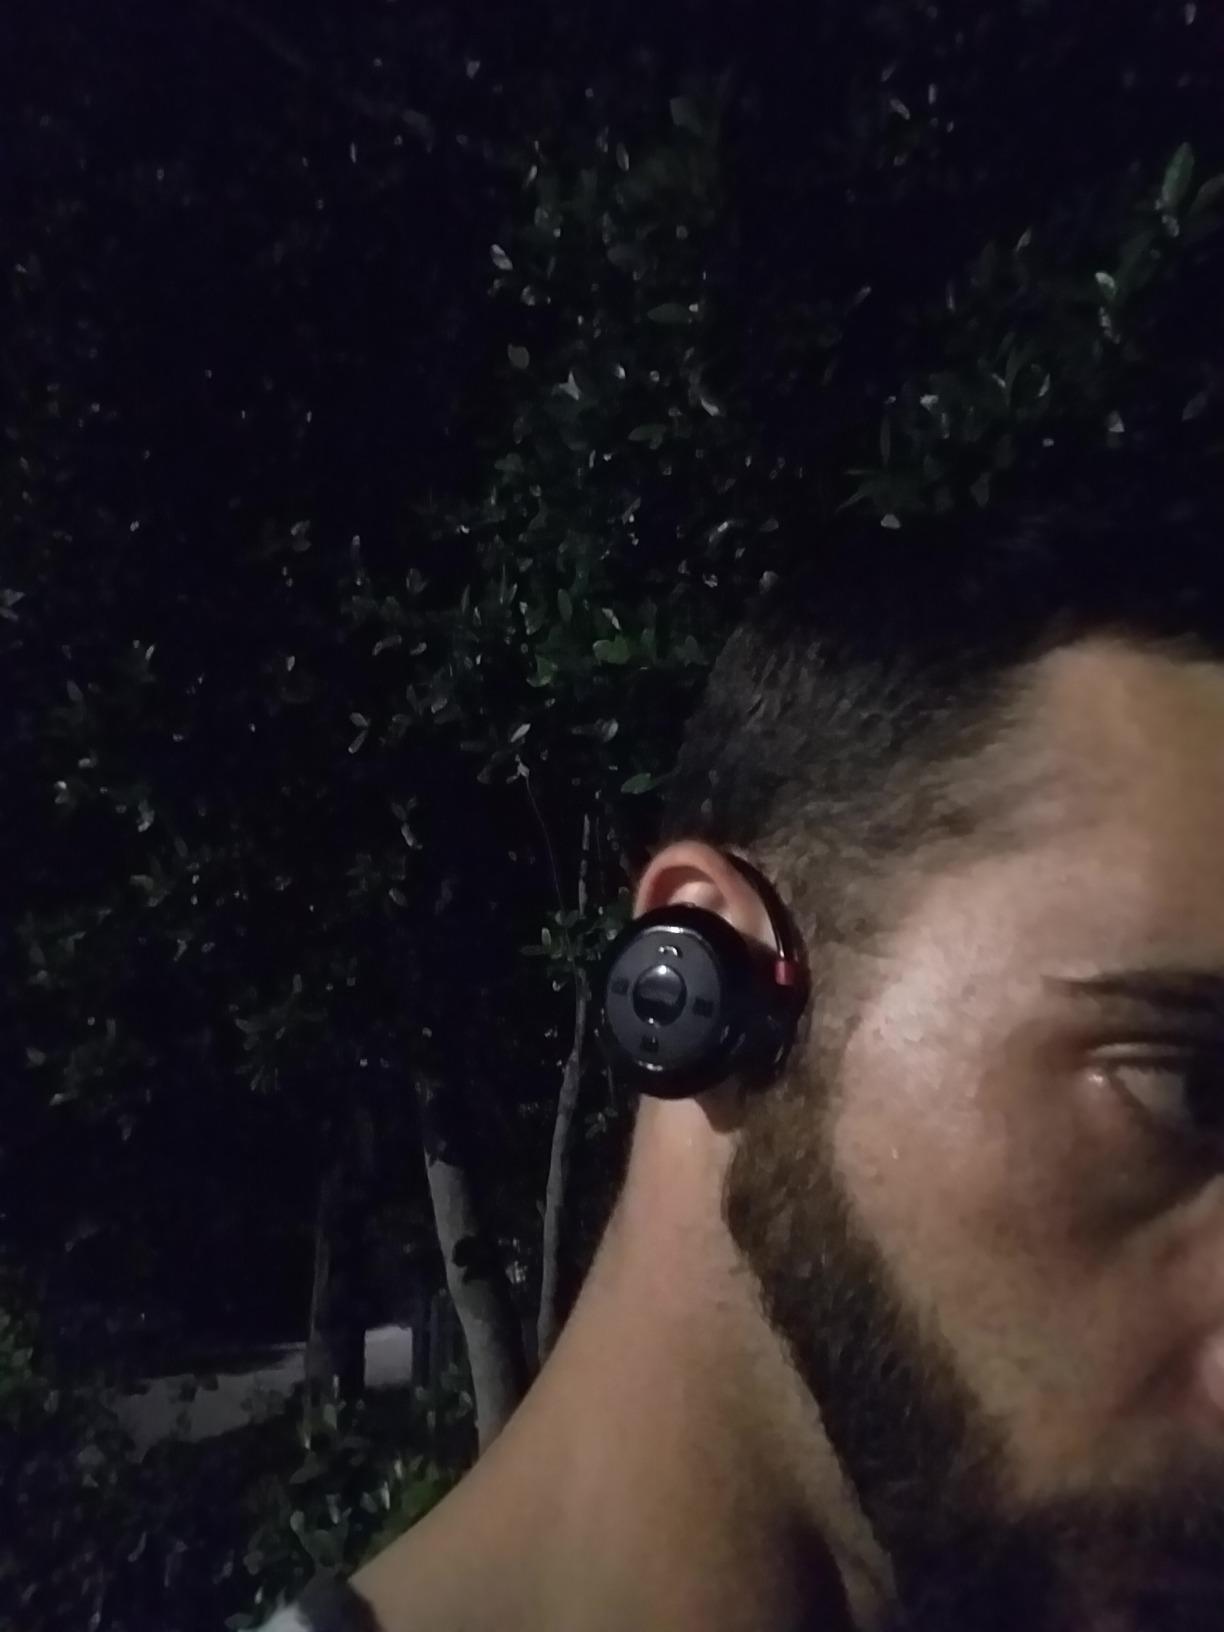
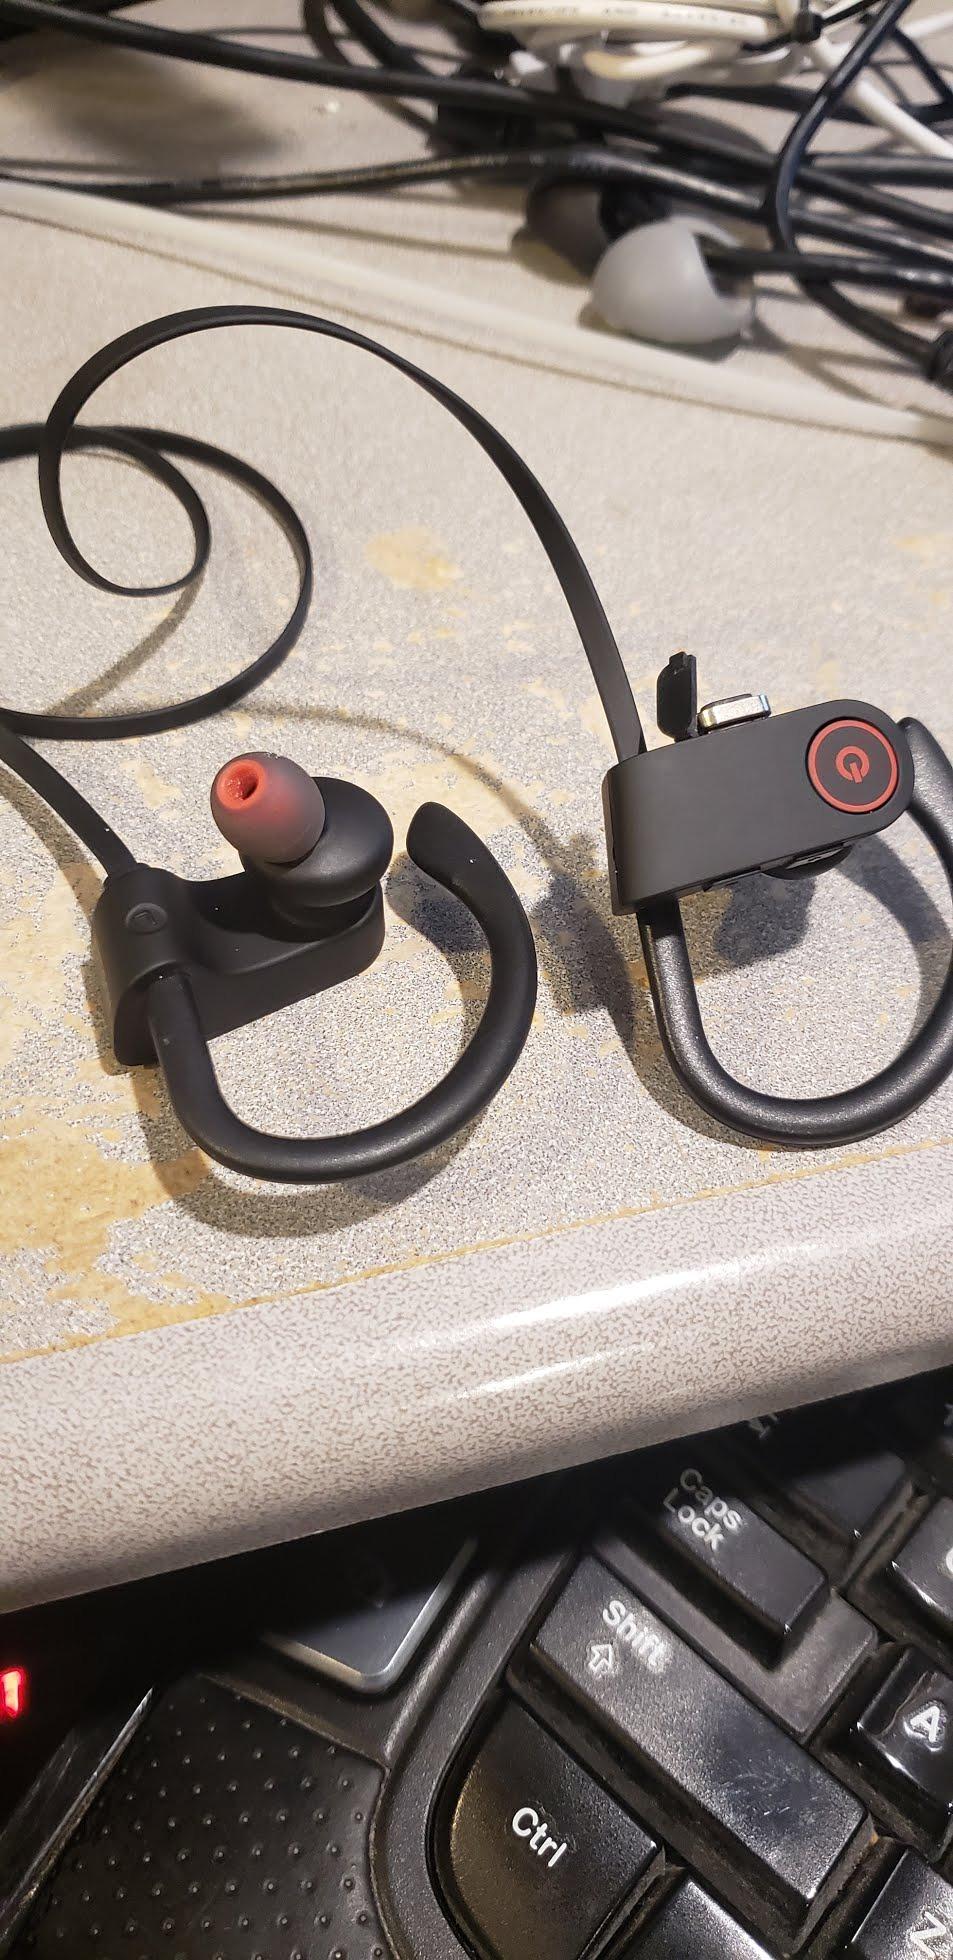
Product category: headphones
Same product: no